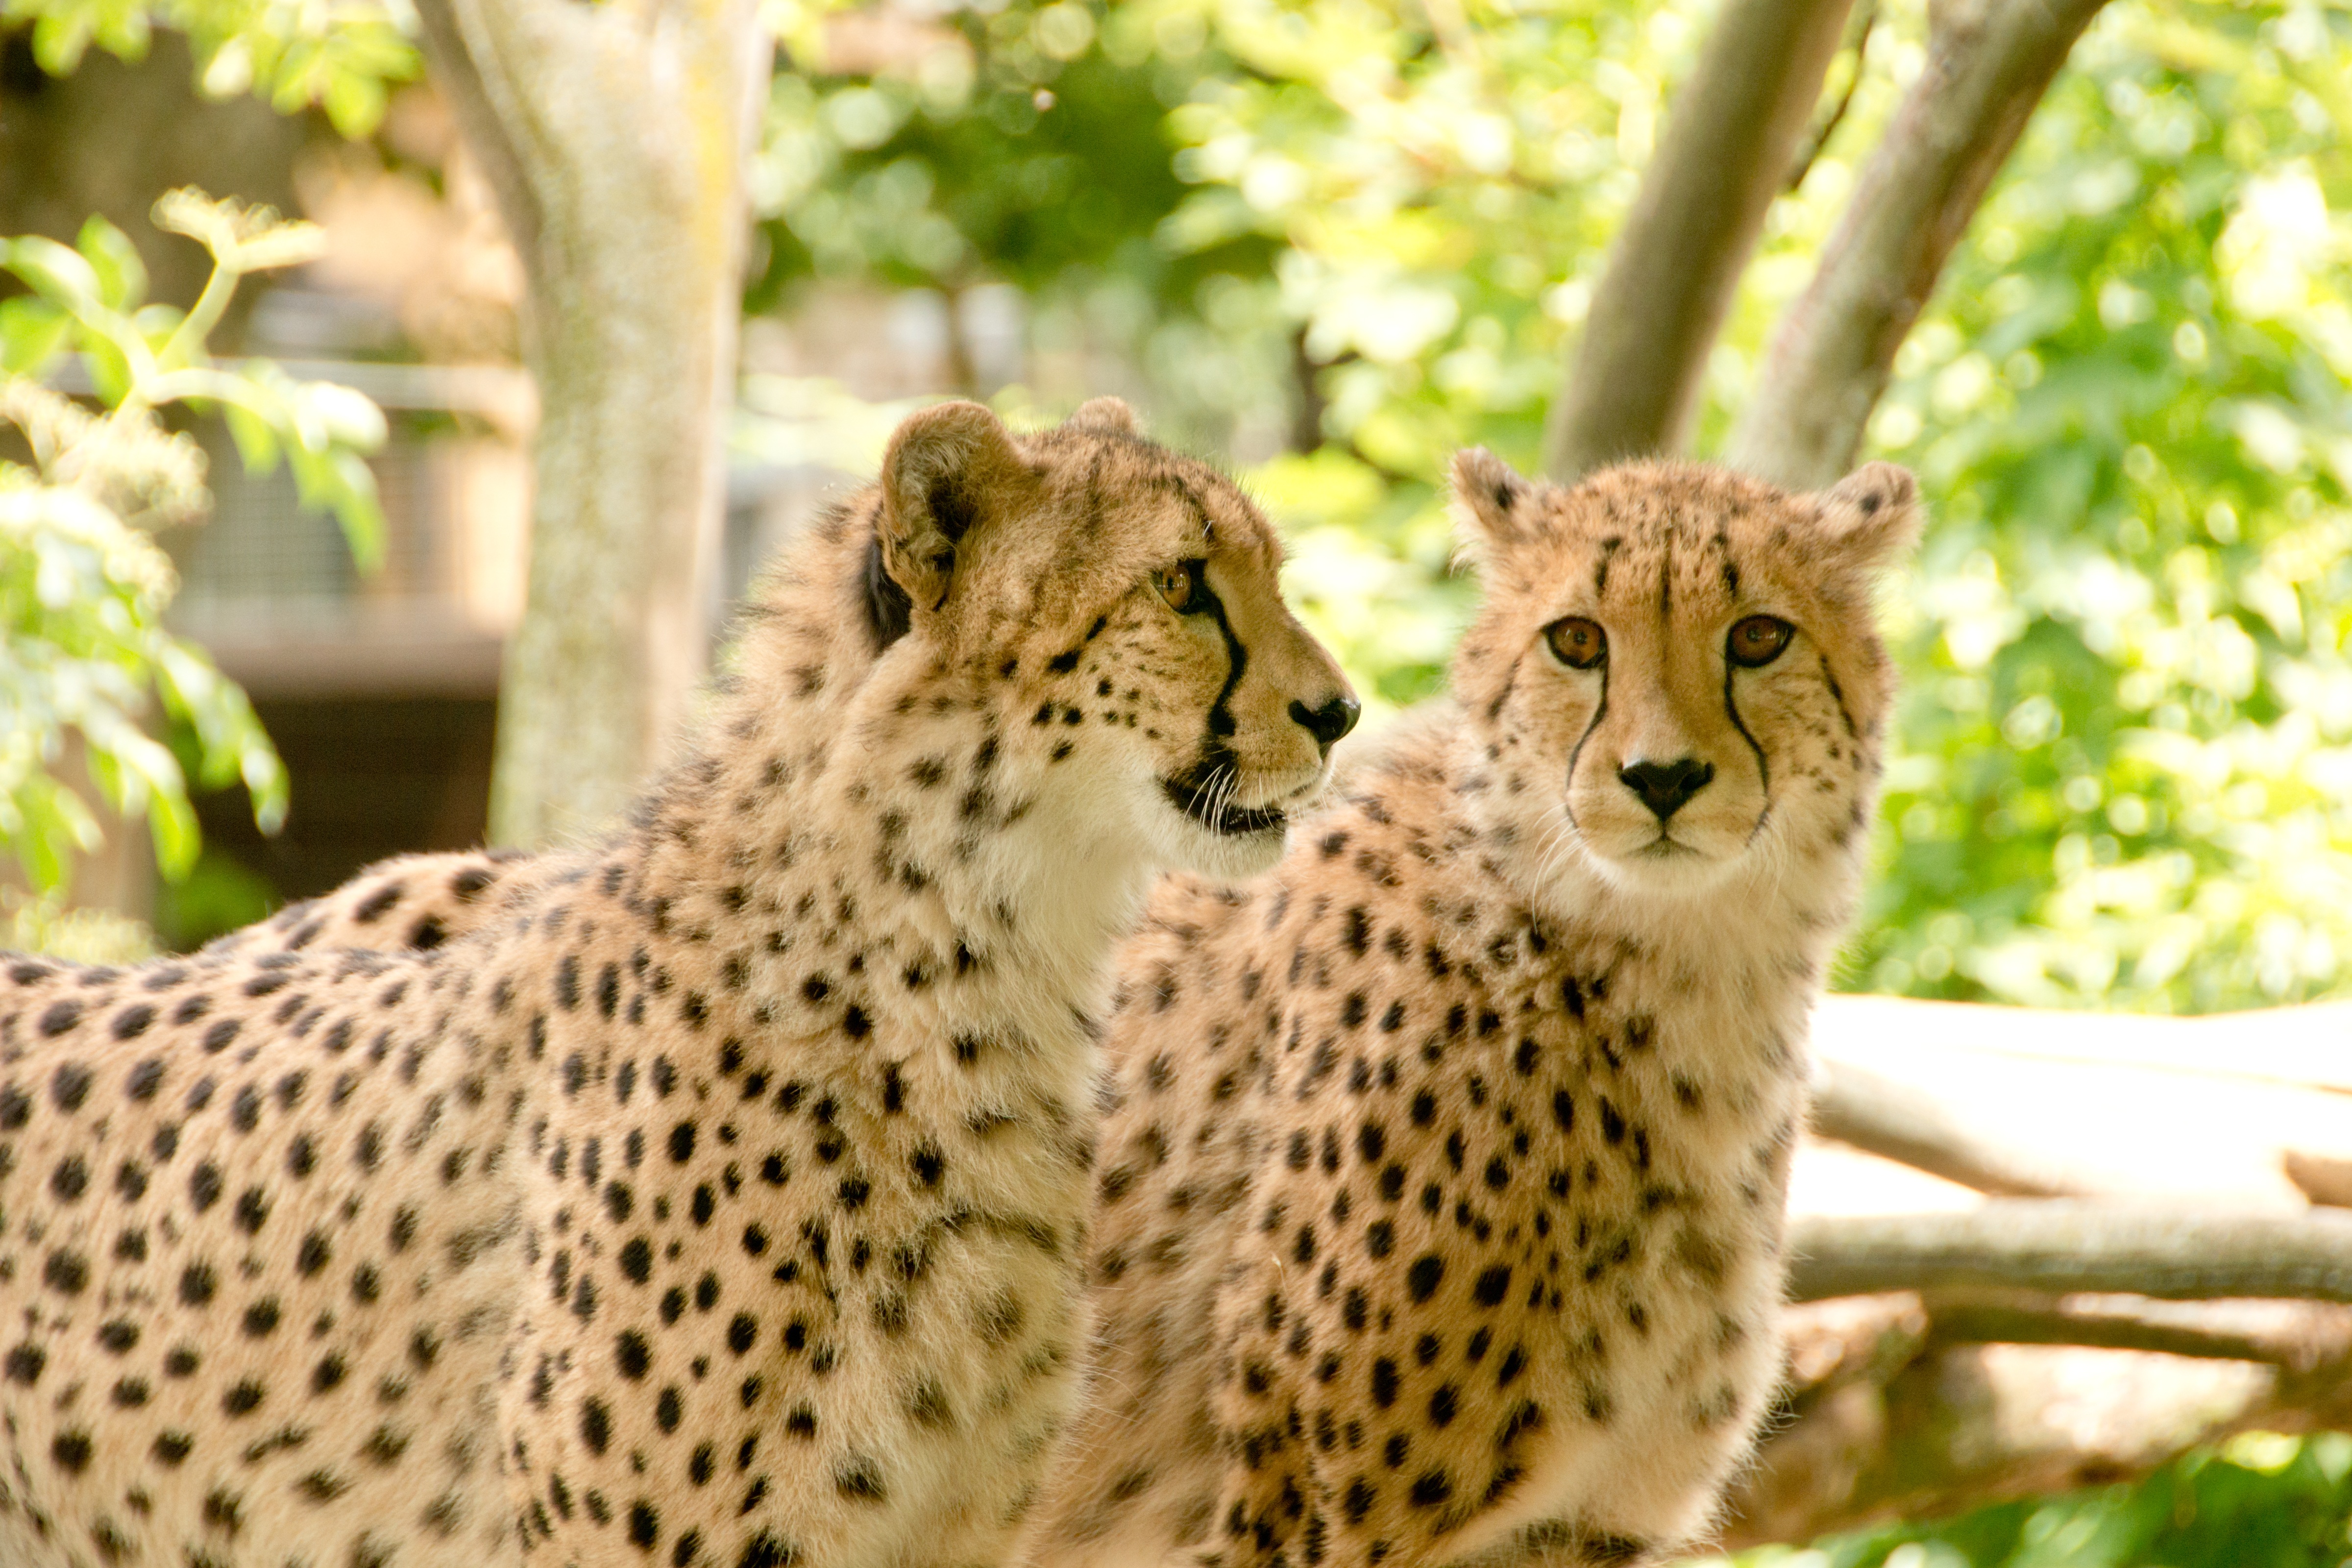
watch, landscape, nature, forest, wilderness, view, summer, wildlife, wild, zoo, fur, cat, africa, park, holiday, brown, mammal, rest, friendship, together, national park, fauna, cheetah, partnership, south, spotted, snout, animals, head, mammals, vertebrate, pair, fast, hunter, attention, wildcat, animal world, togetherness, for two, safari, dangerous, points, animal portrait, kenya, concerns, click, mature, vigilant, nature park, carnivores, purry, wildlife reserve, everything is better together, small to medium sized cats, cat like mammal